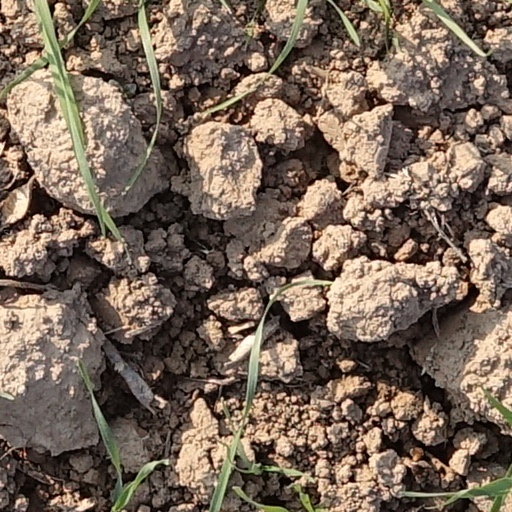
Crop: wheat